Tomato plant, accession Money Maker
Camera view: bottom (45 deg); turntable rotation: 210 degrees
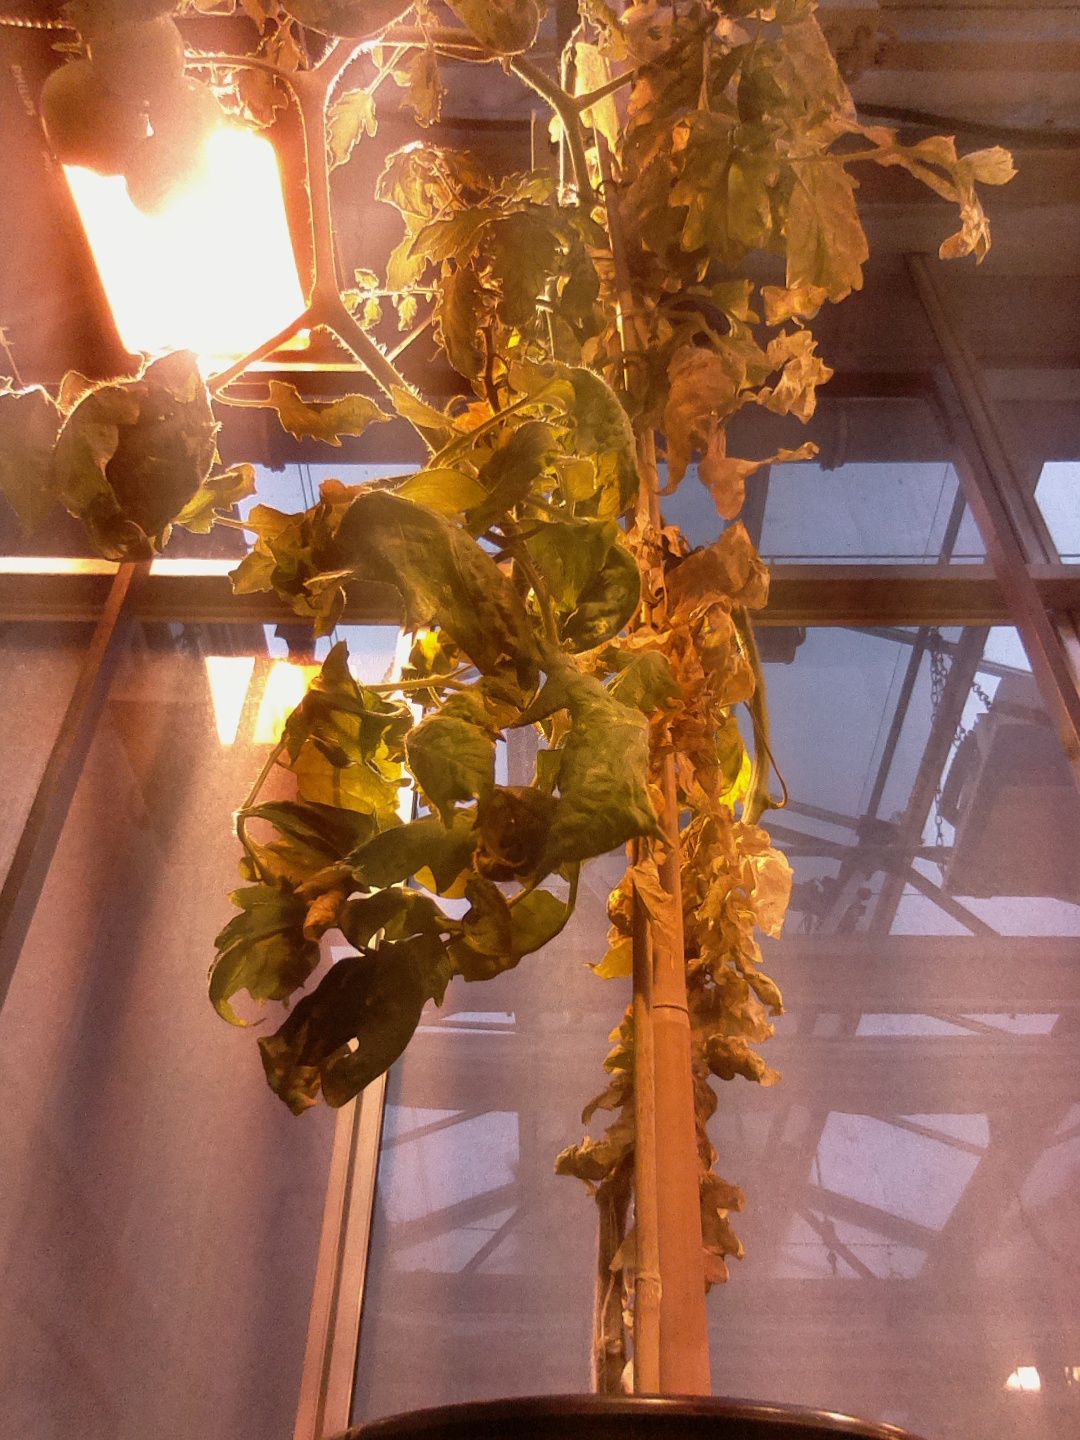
BBCH growth stage 79: 90% -100% of final fruit size